Mill Brook Bridge

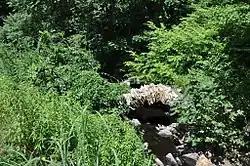
Bridge remnant, 2016

The Mill Brook Bridge is a historic stone arch bridge, located just north of Lower Blissville Road in Lisbon, Connecticut. With a plausibly estimated construction date of the 1790s, it is probably the oldest surviving stone arch bridge in the state. It was listed on the National Register of Historic Places in 1997. Since then, it has deteriorated and is partially collapsed.